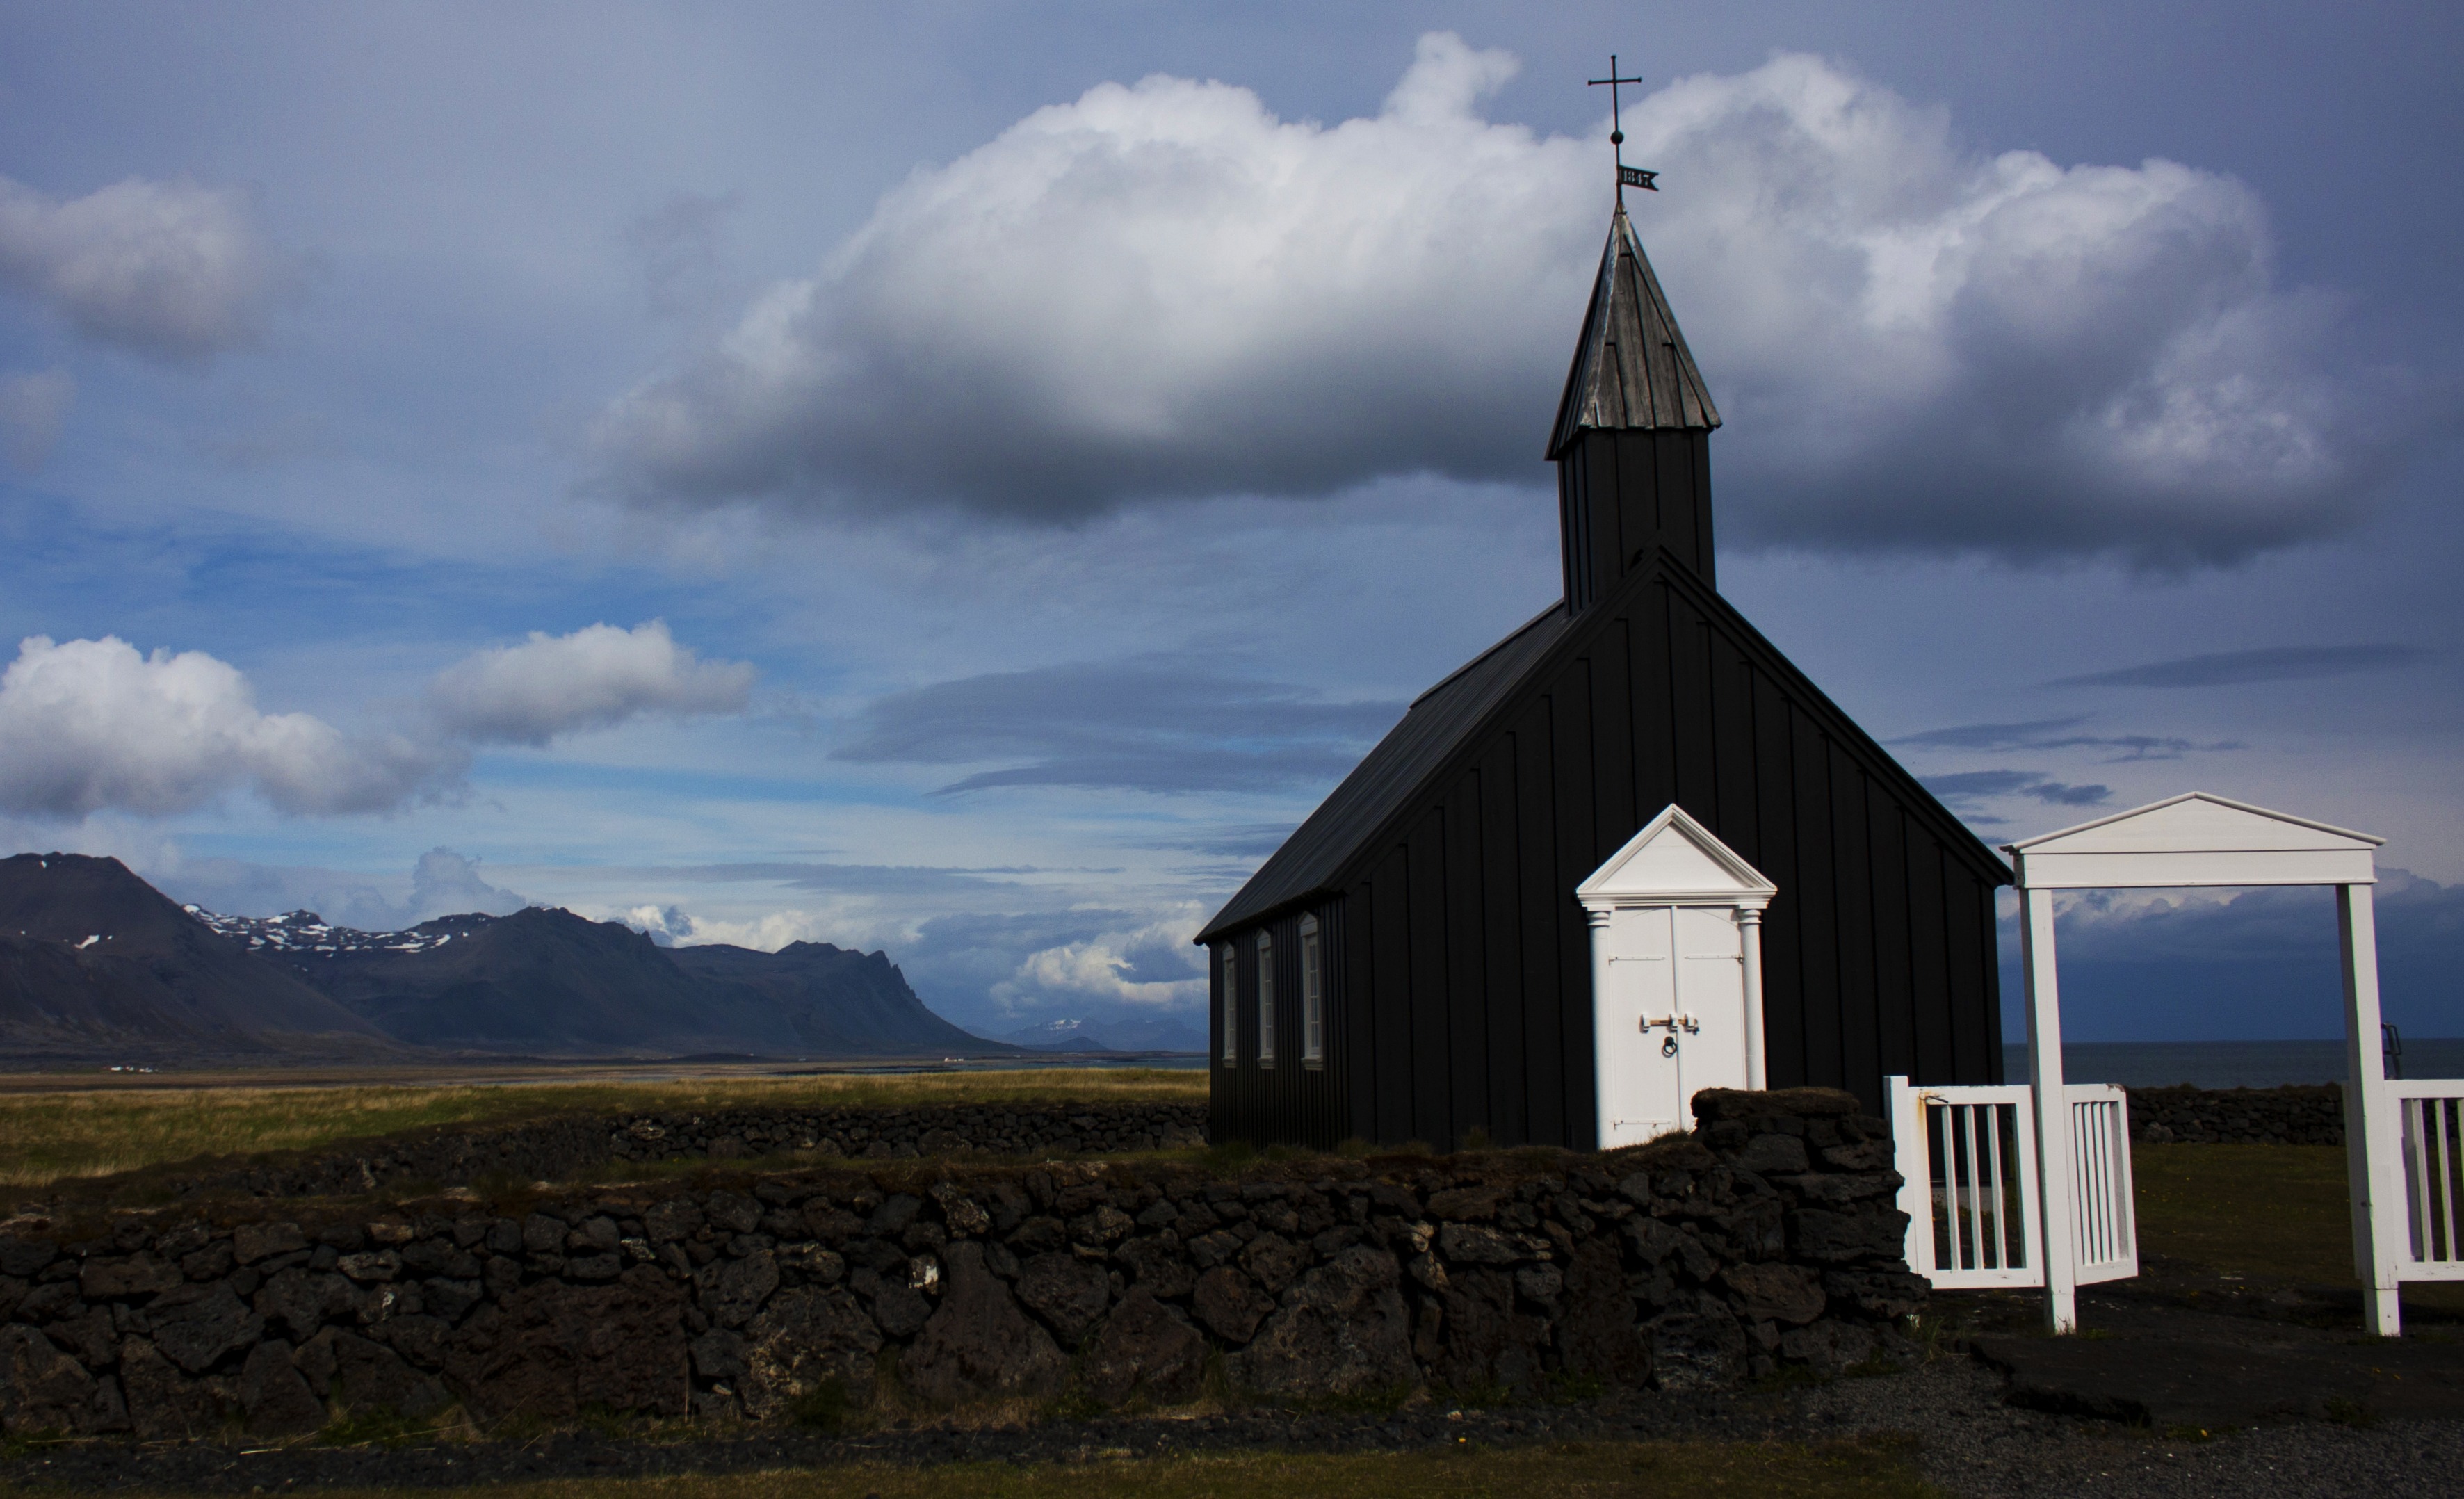
landscape, mountain, cloud, sky, hill, building, mountain range, village, tower, religion, church, chapel, iceland, cross, place of worship, outdoors, rural area, atmosphere of earth